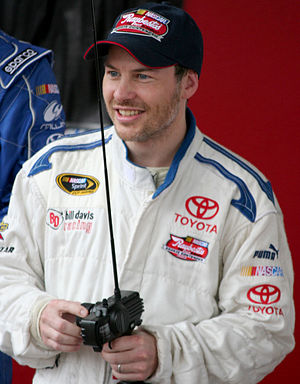
Jacques Villeneuve
Jacques Villeneuve
Jacques Joseph Charles Villeneuve er en canadisk racerkører, der er bedst kendt for sine 11 sæsoner i Formel 1 fra 1996 til 2006. I sin bare anden sæson, i 1997, vandt han verdensmesterskabet. Han er søn af en anden tidligere Formel 1-stjerne, Gilles Villeneuve.